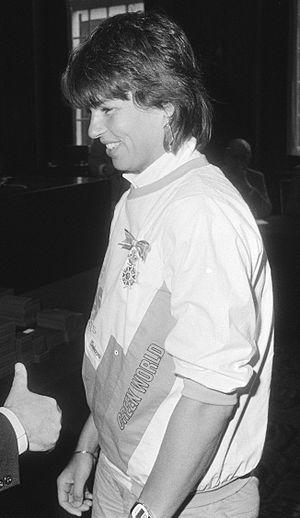
"Elisabeth Anthonius Maria Ingnatius ""Lisette"" Sevens est une joueuse de hockey sur gazon néerlandaise, sélectionnée en équipe des Pays-Bas de hockey sur gazon féminin à 125 reprises.